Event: Nepal Earthquake
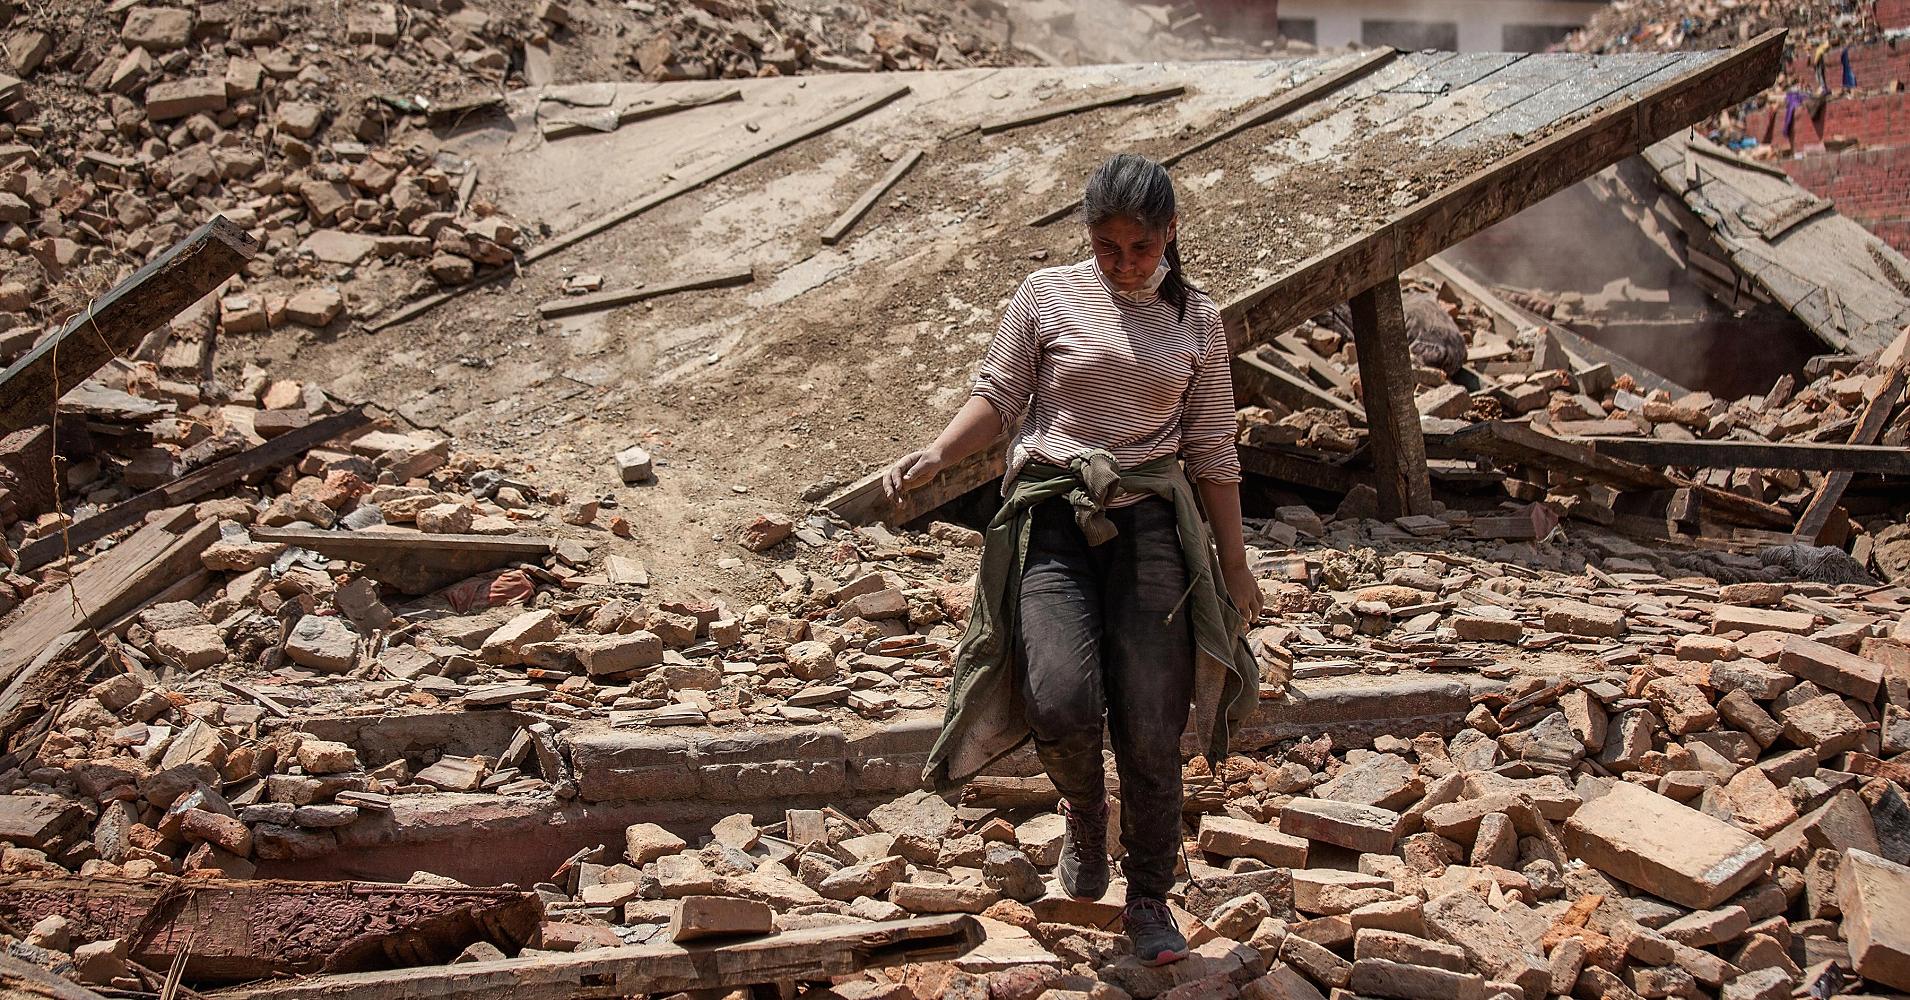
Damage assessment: damage